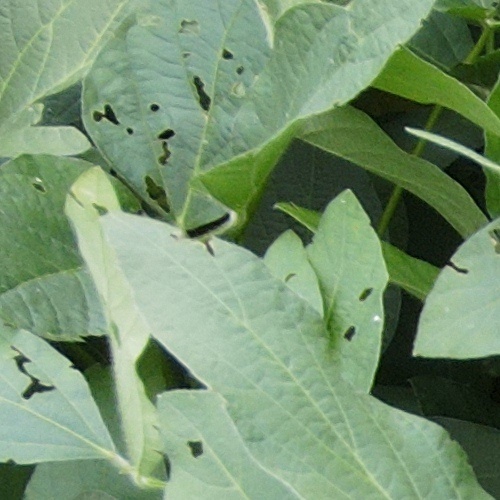
Label: Caterpillar